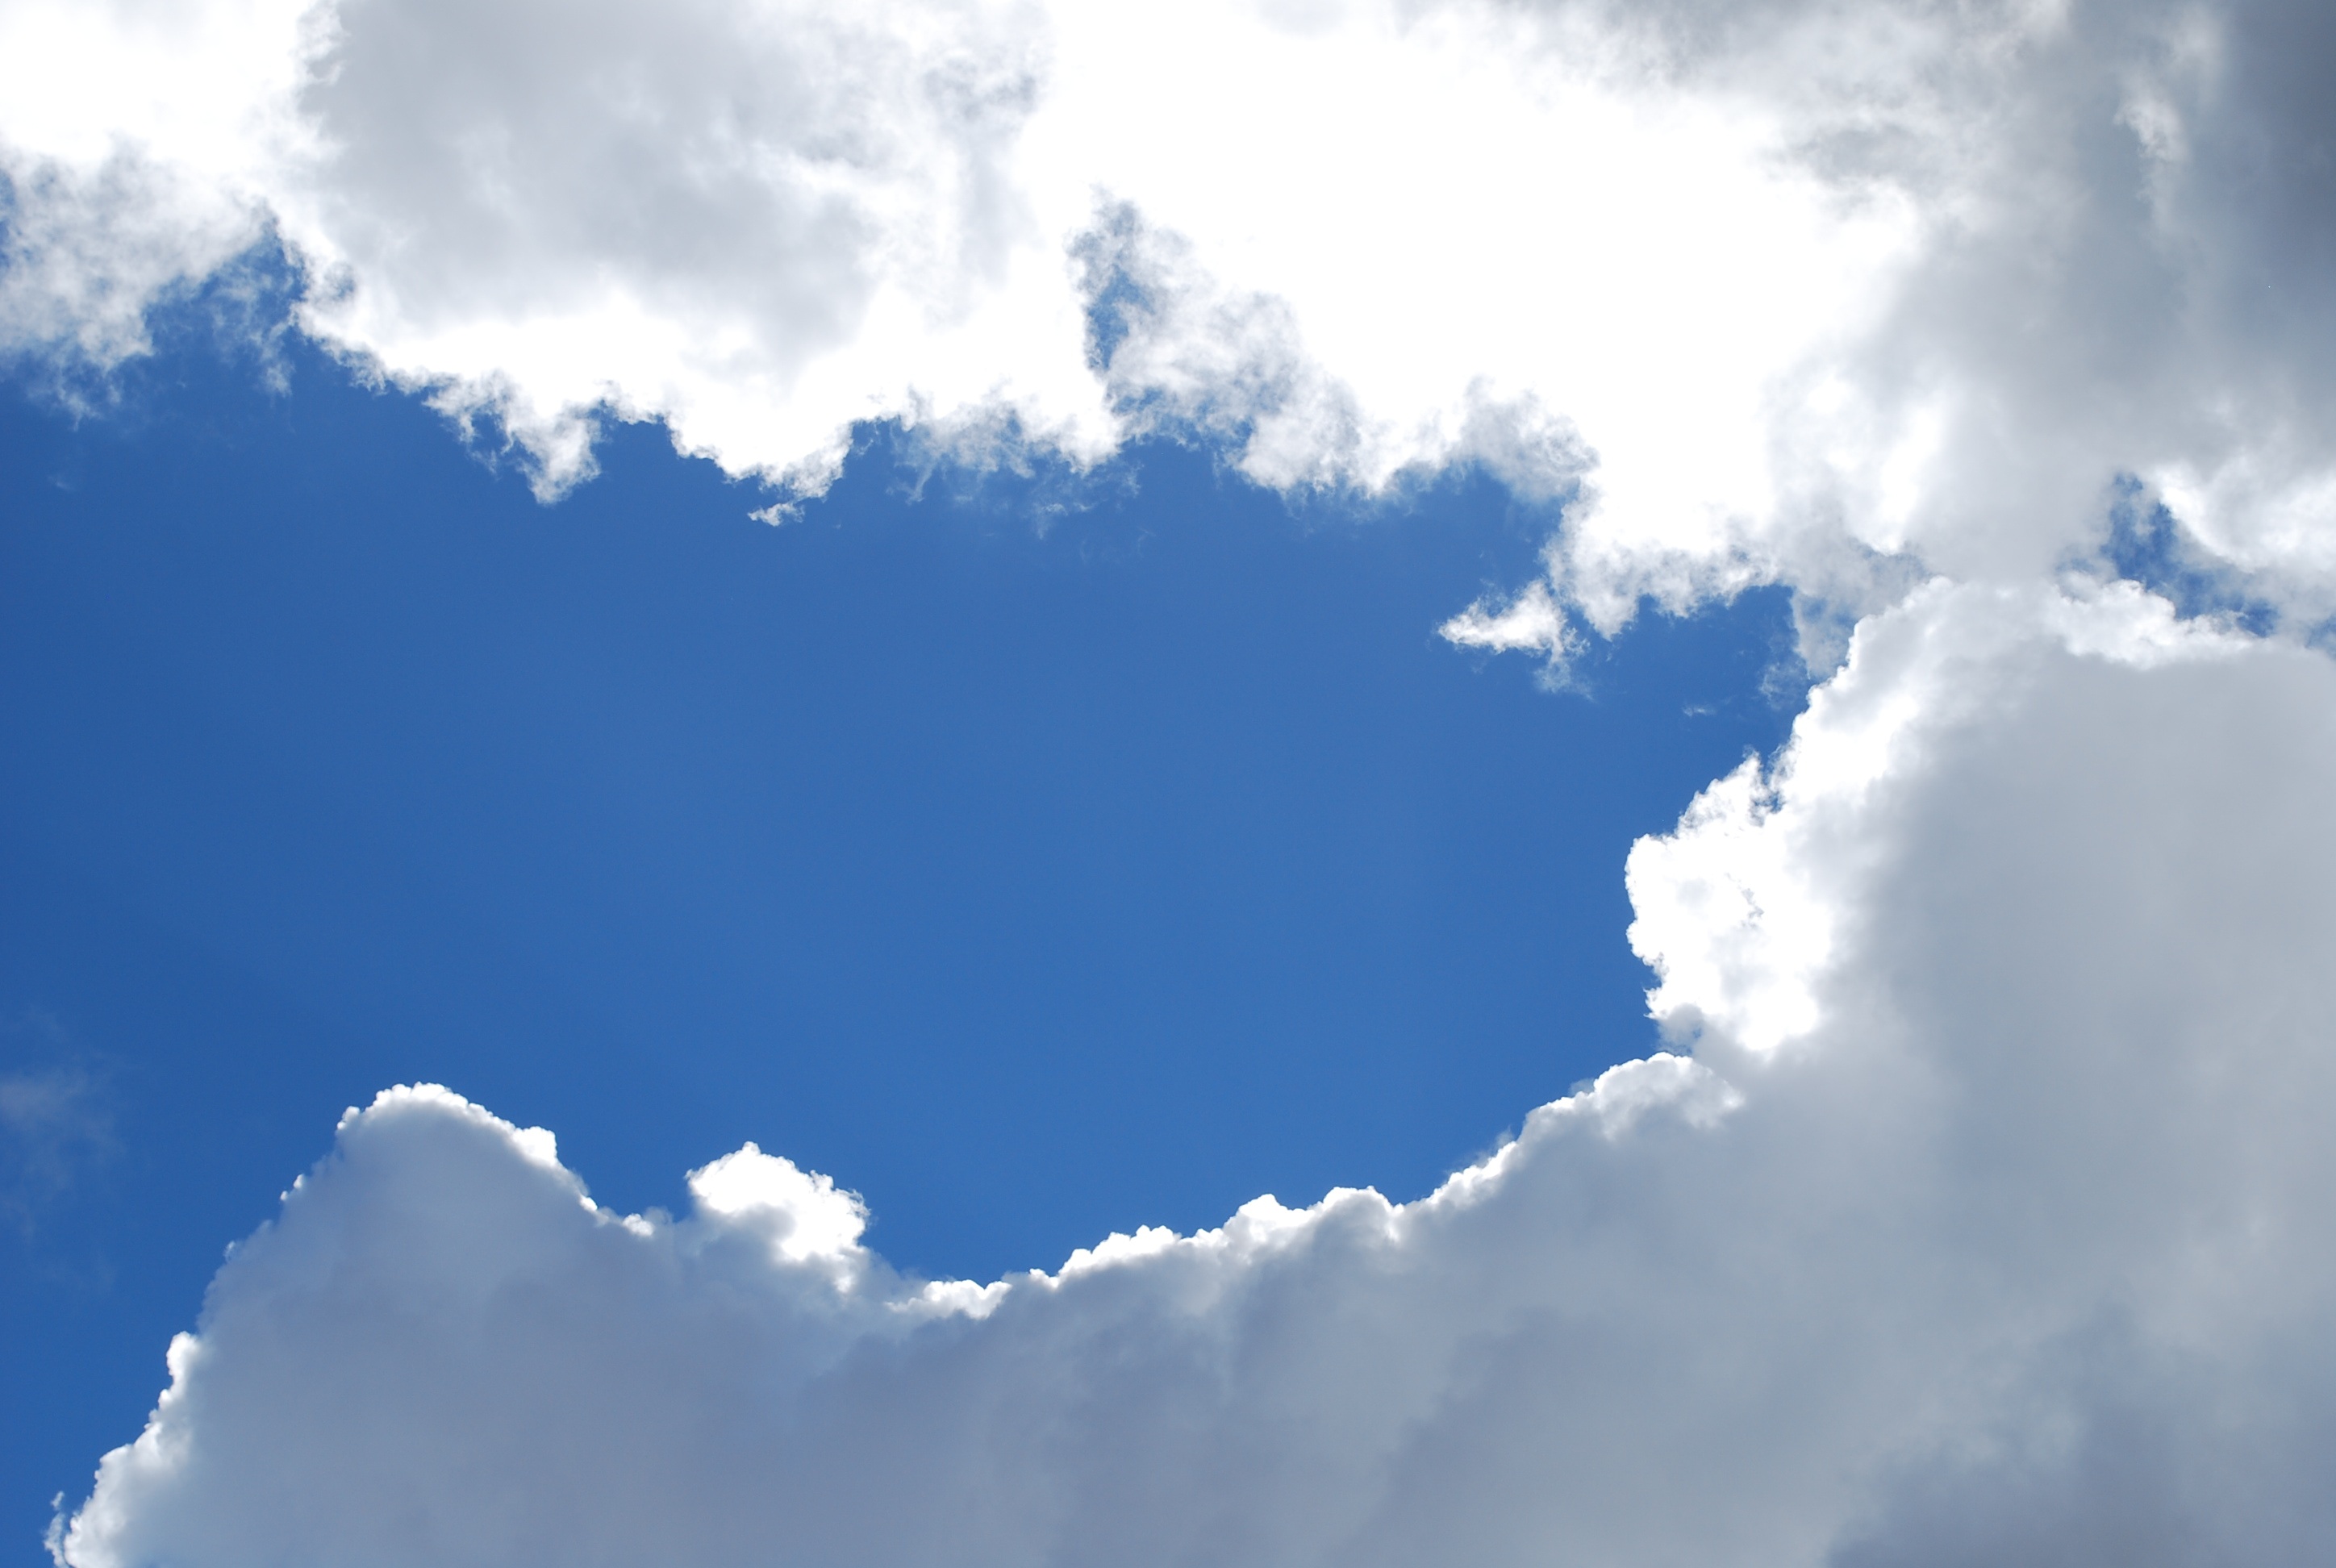
nature, cloud, sky, sunlight, atmosphere, daytime, cumulus, blue, cloudscape, clouds, heavens, meteorological phenomenon, atmosphere of earth